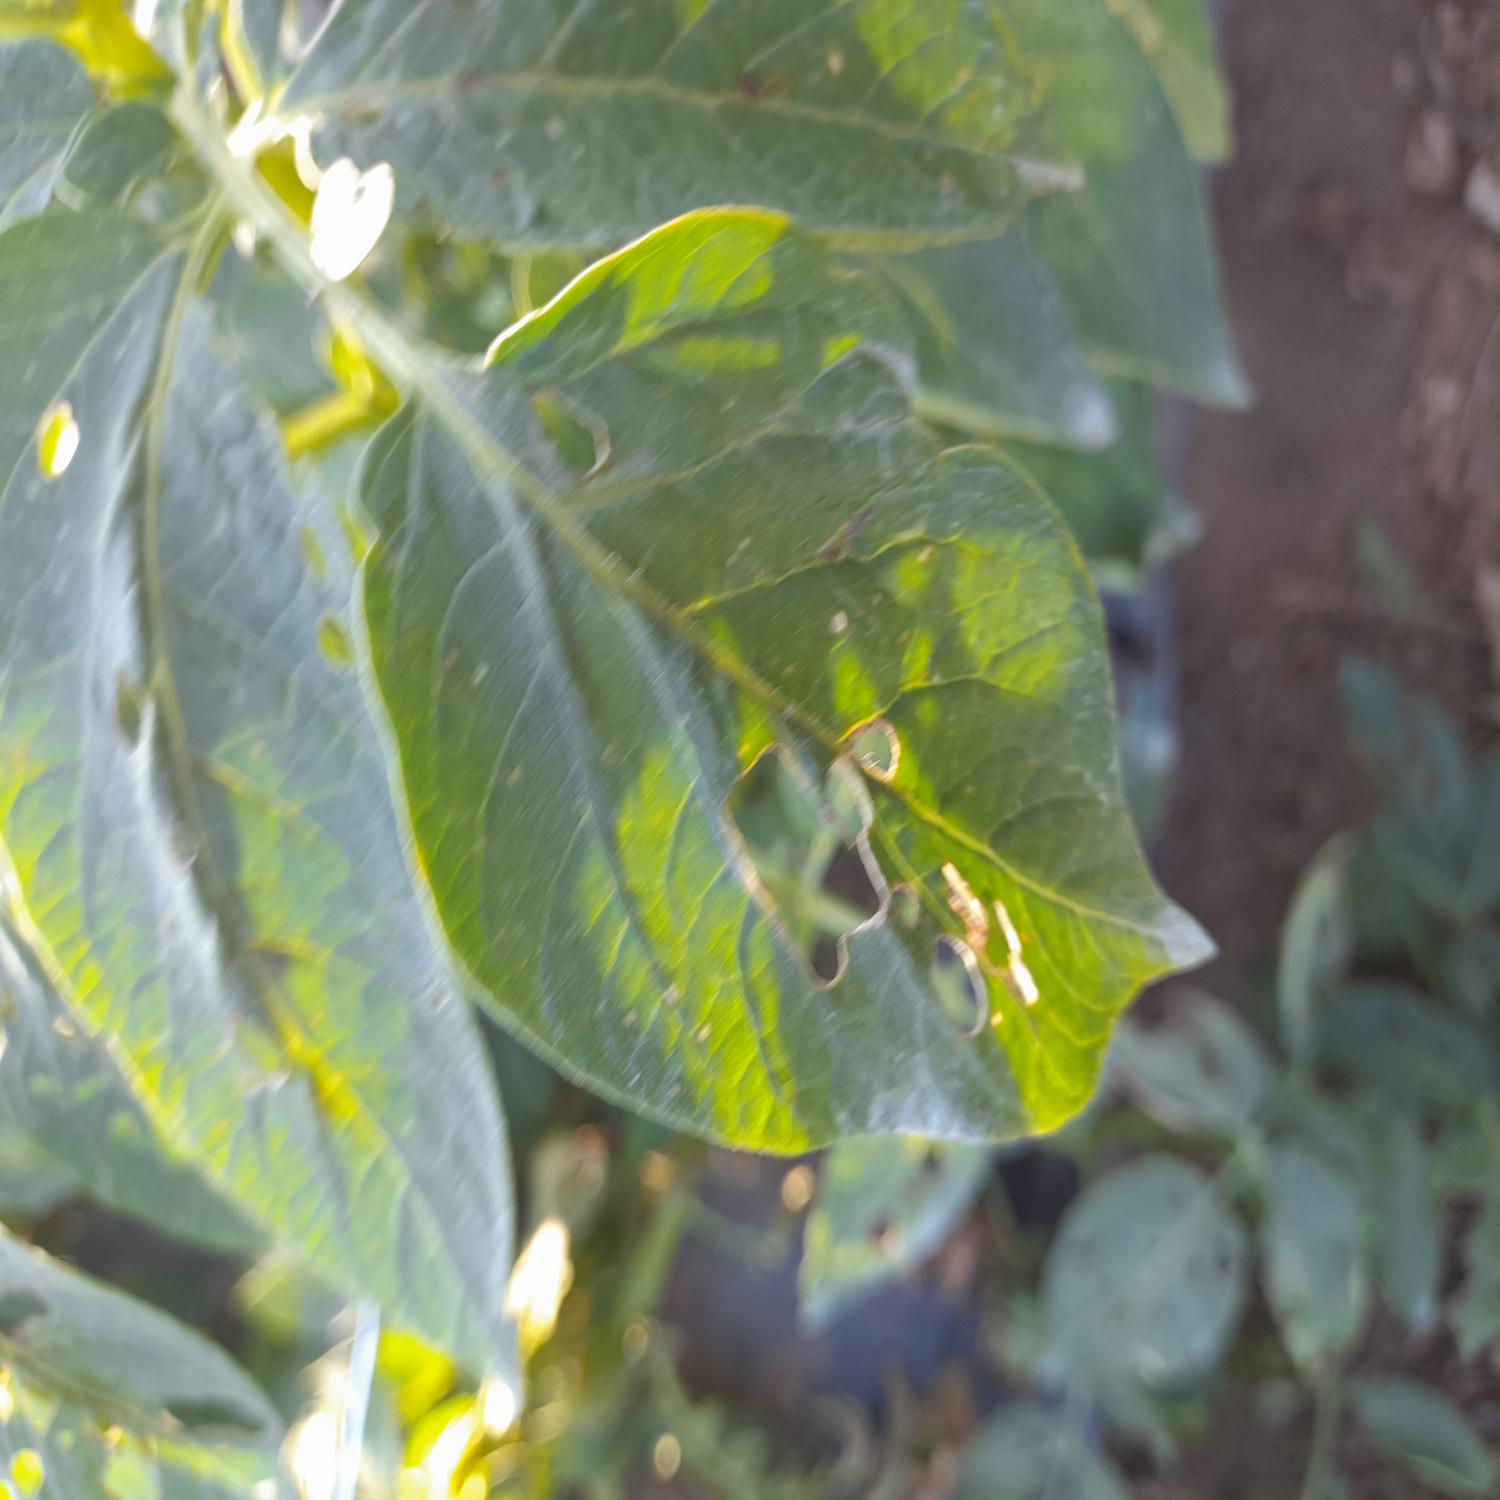
Label: Pest